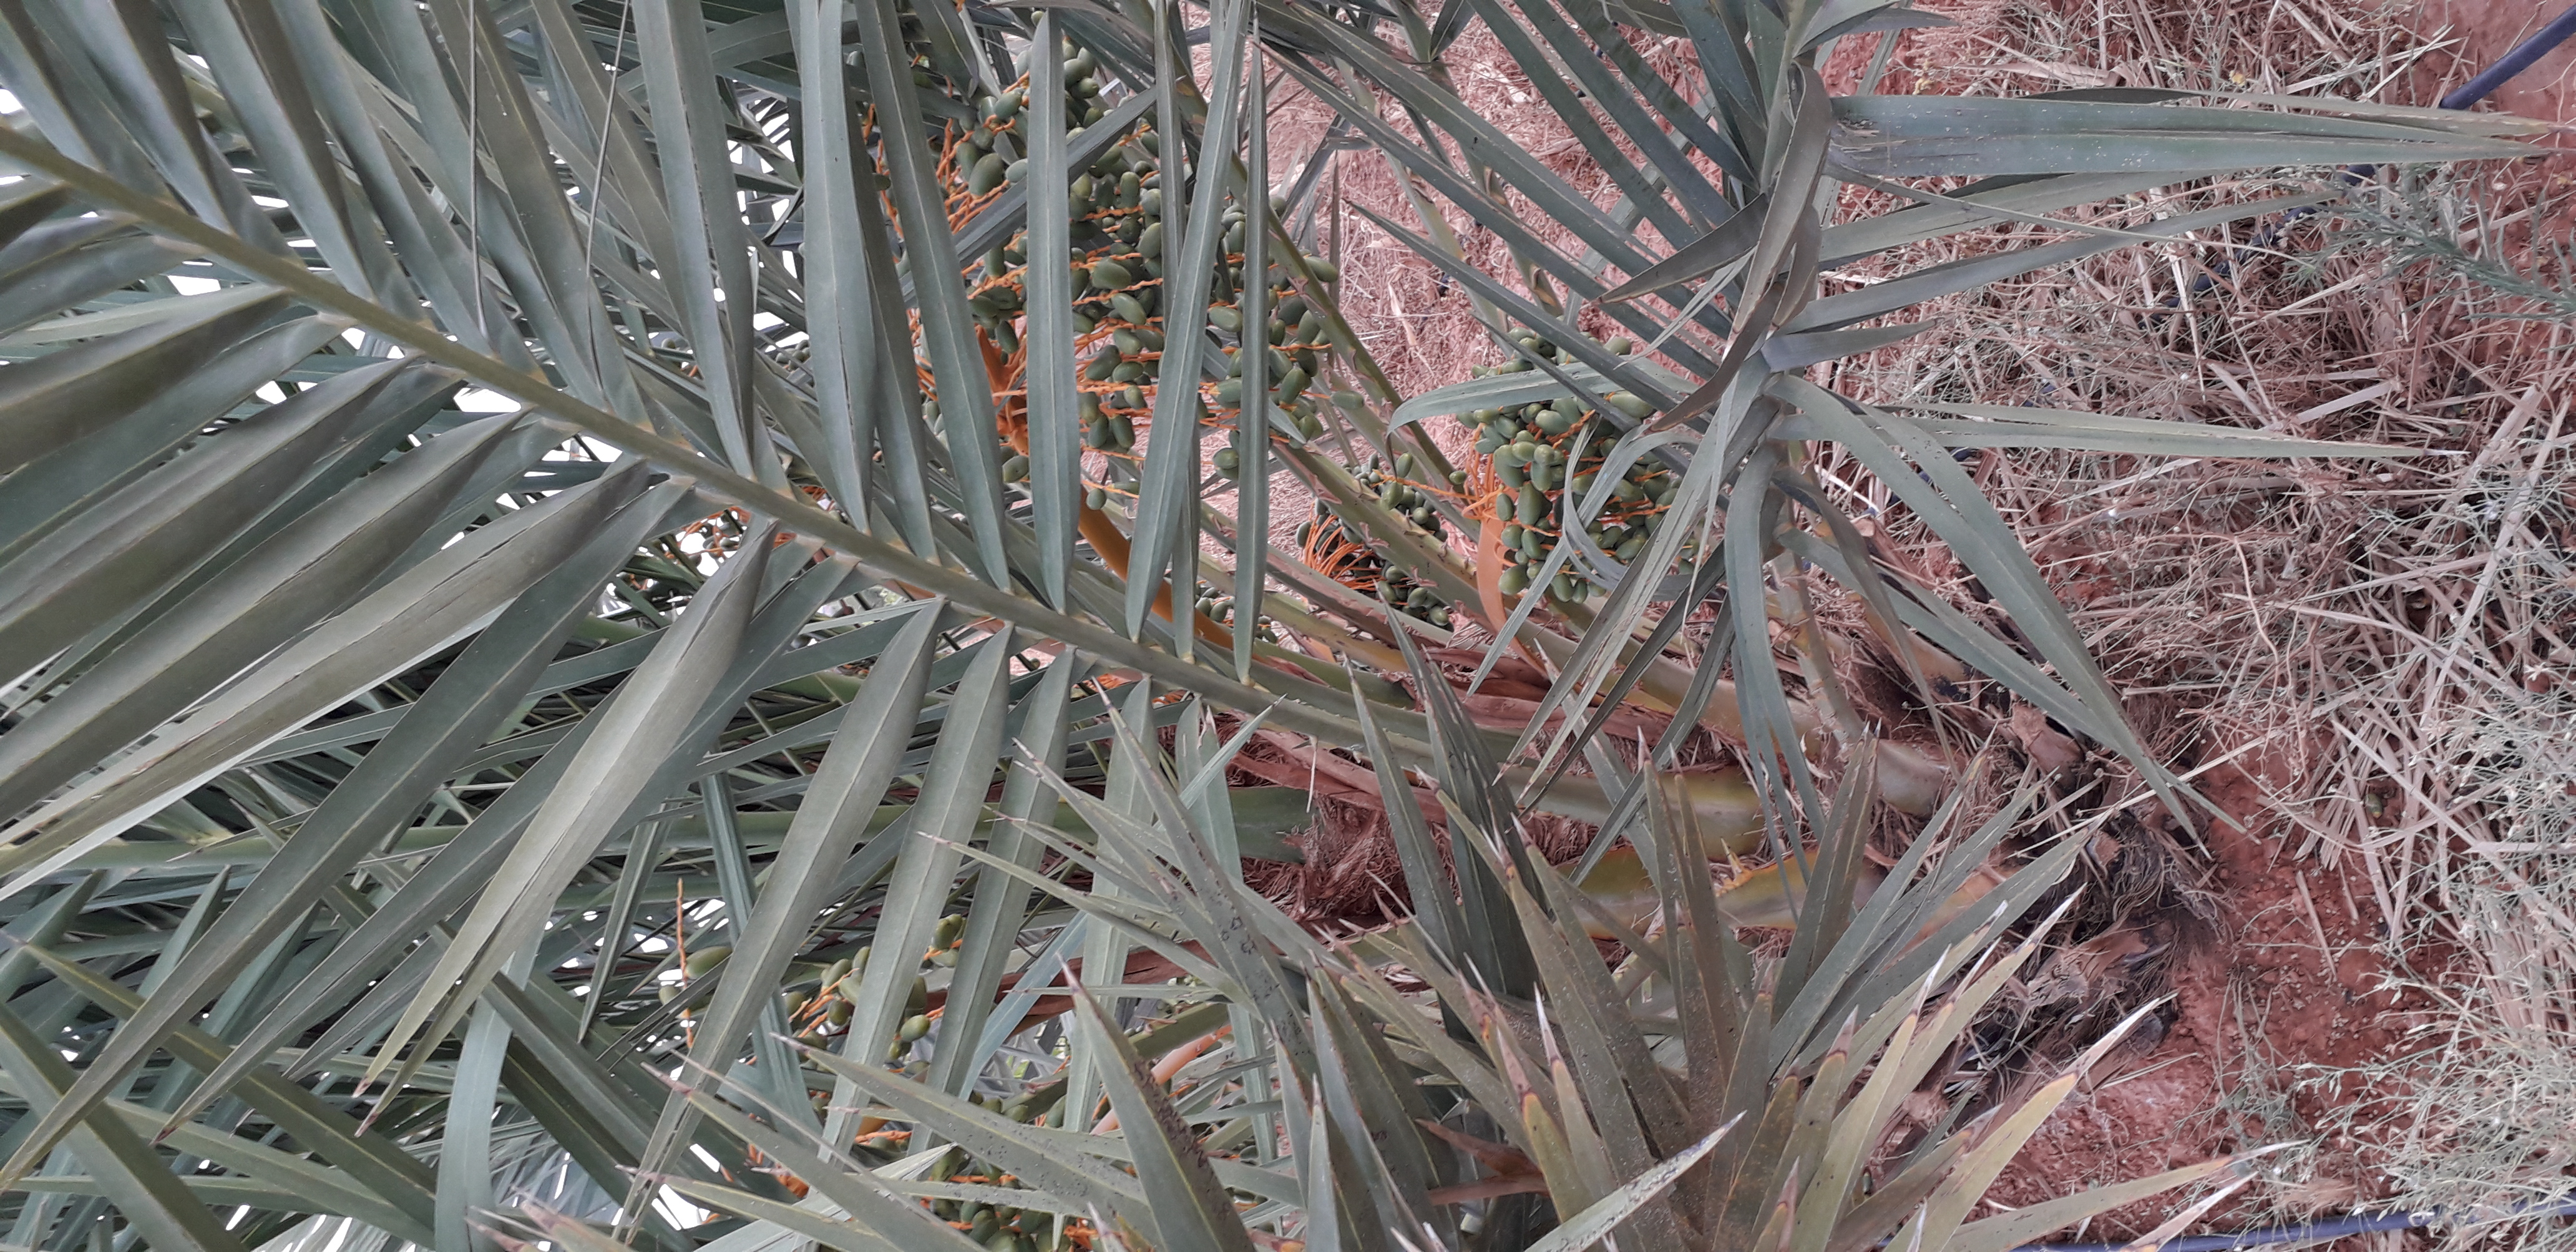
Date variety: kholt